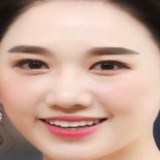
ca sĩ Hari Won